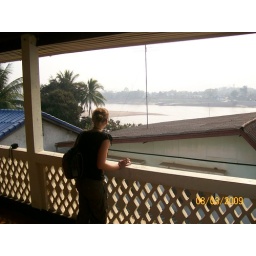
View from the balcony overlooking the Mekong river in Laos